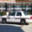
Label: automobile